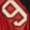
Number: 9